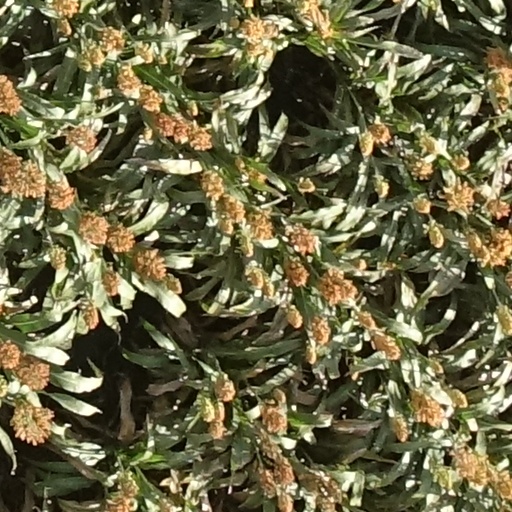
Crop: sorghum